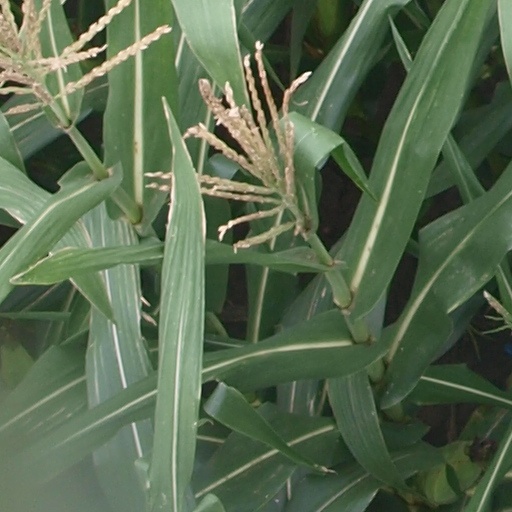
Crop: maize; corn